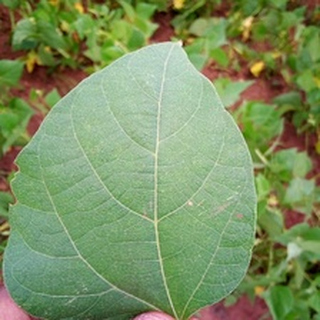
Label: healthy_bean